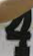
Number: 4